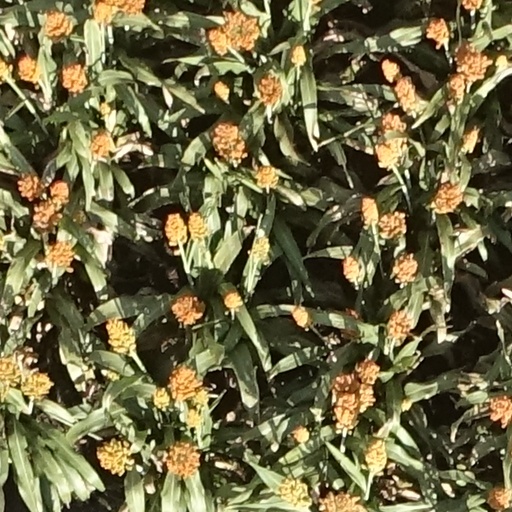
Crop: sorghum